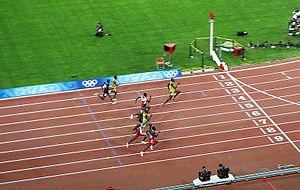
L'épreuve du 100 mètres masculin aux Jeux olympiques de 2008 s'est déroulée les 15 et 16 août 2008 dans le Stade national de Pékin.